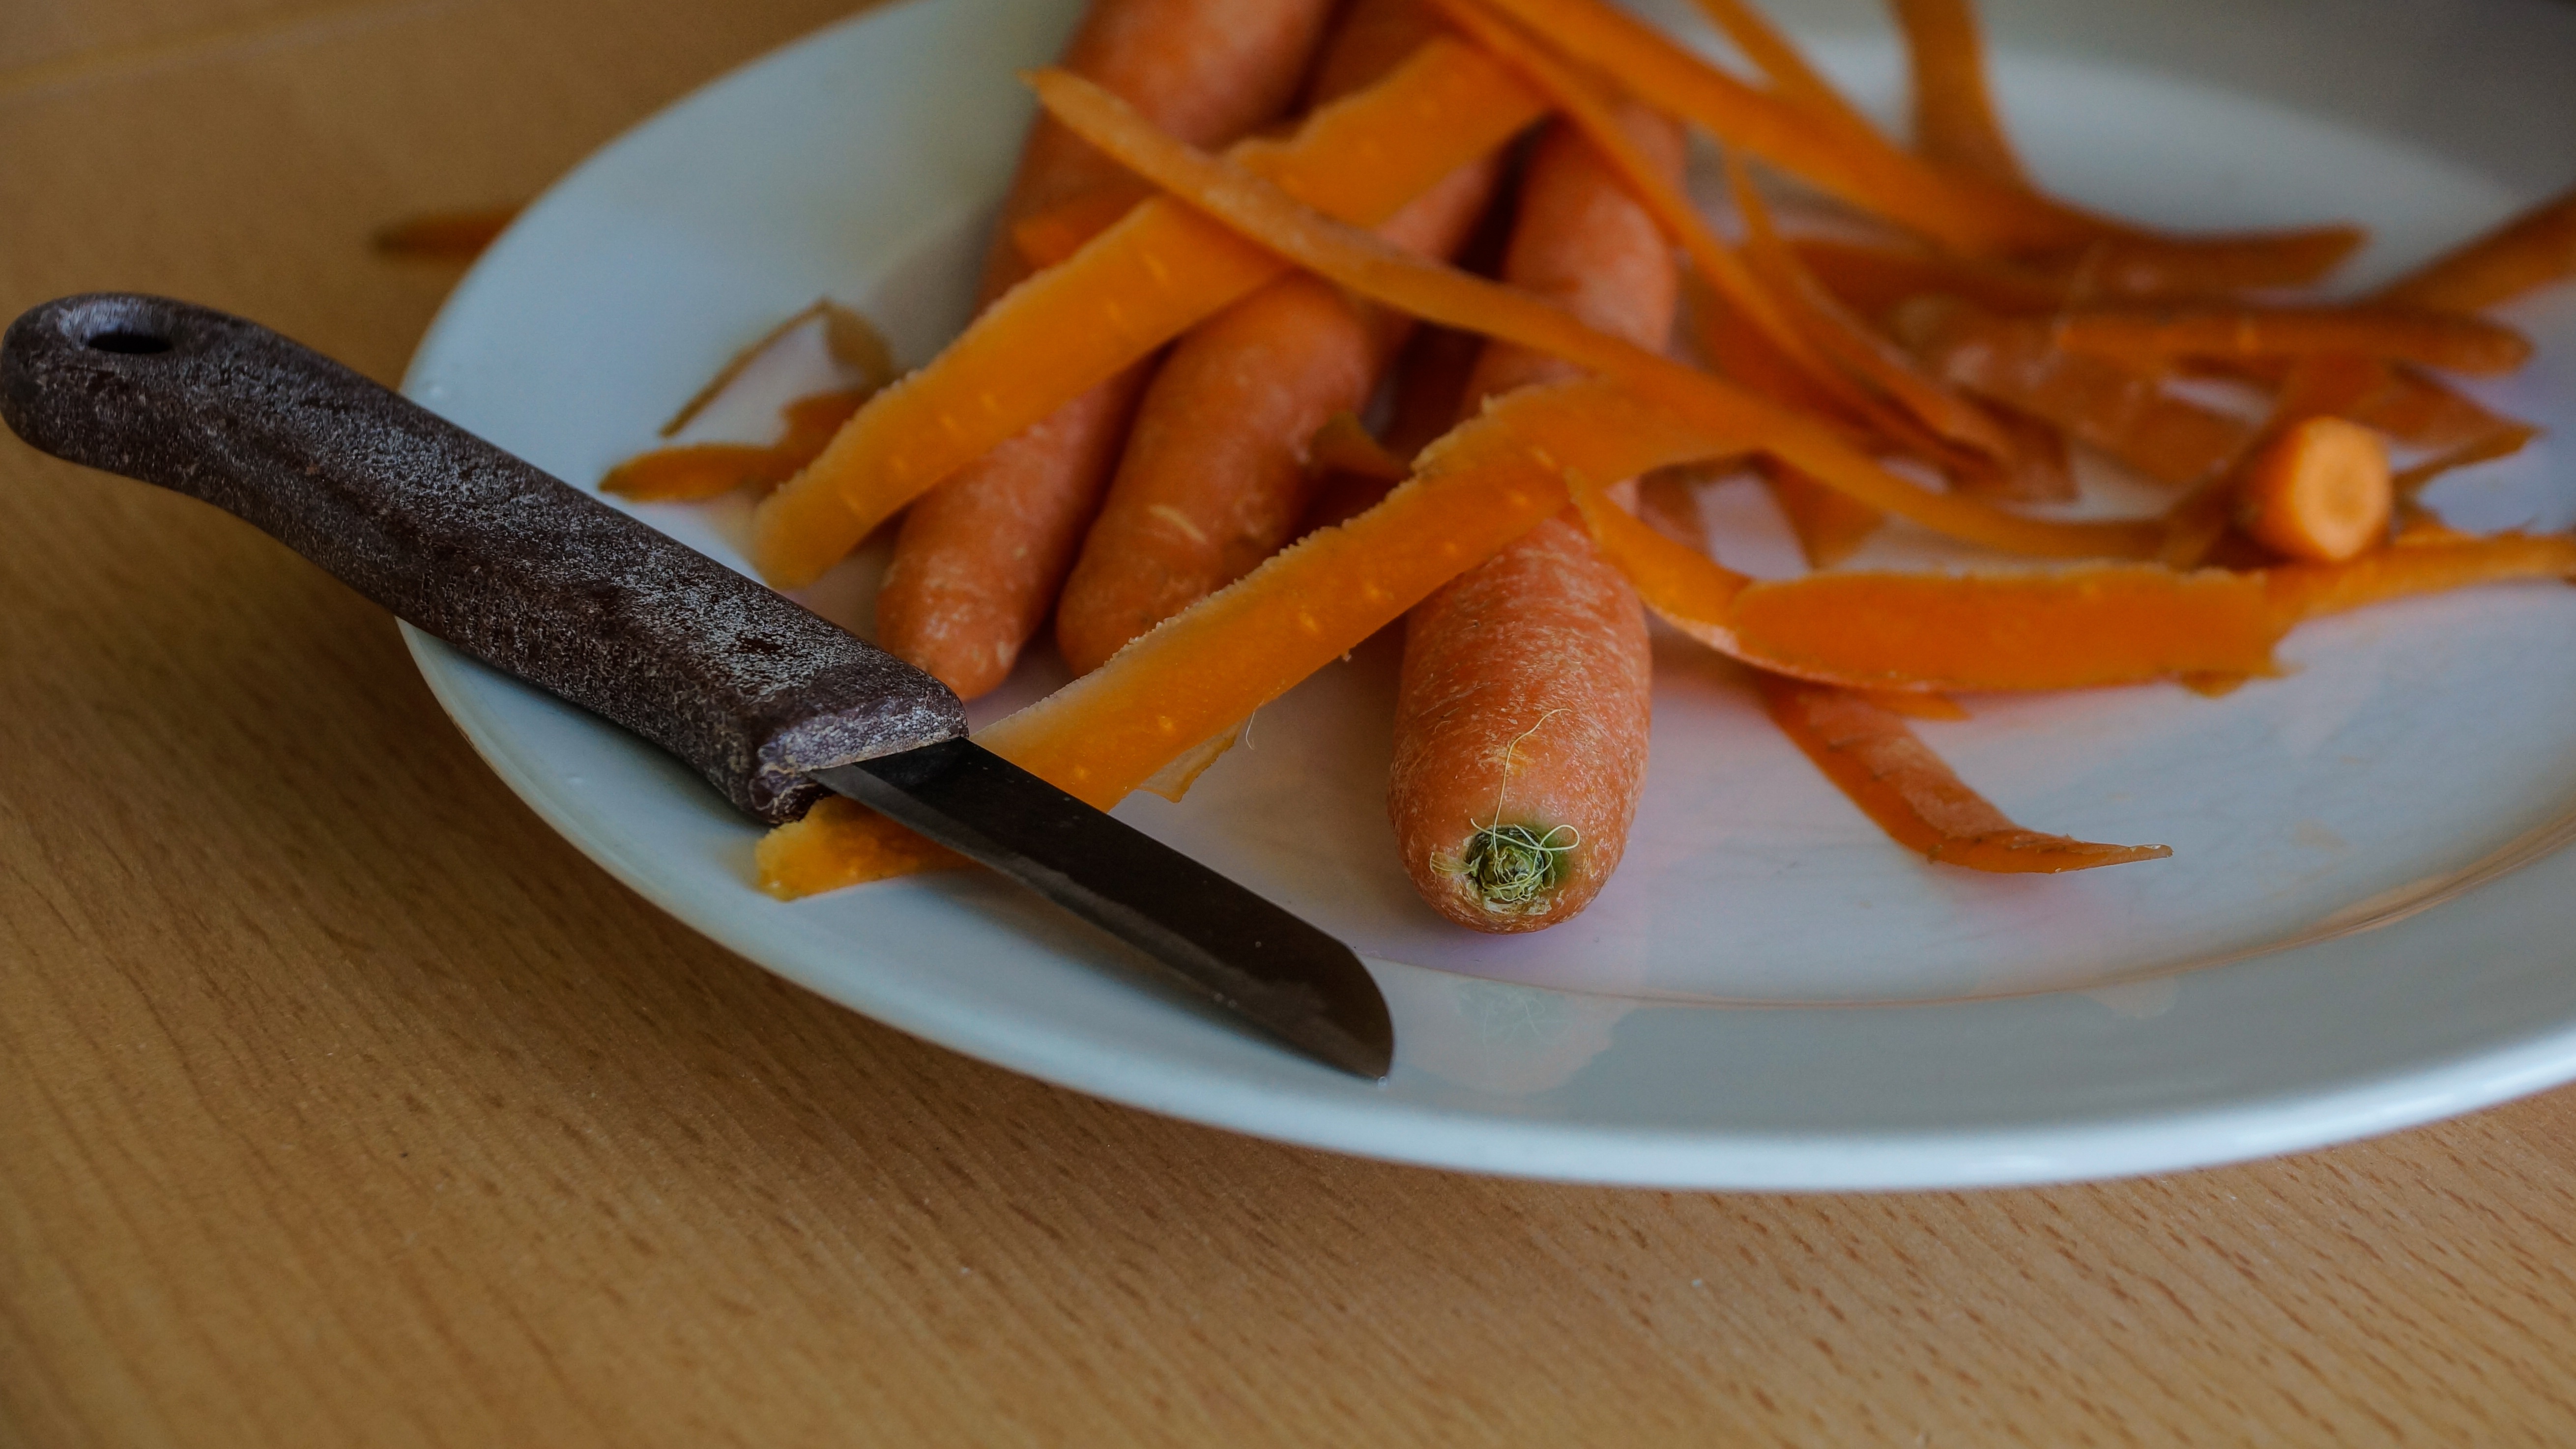
dish, food, cooking, produce, vegetable, kitchen, fish, preparation, carrot, knife